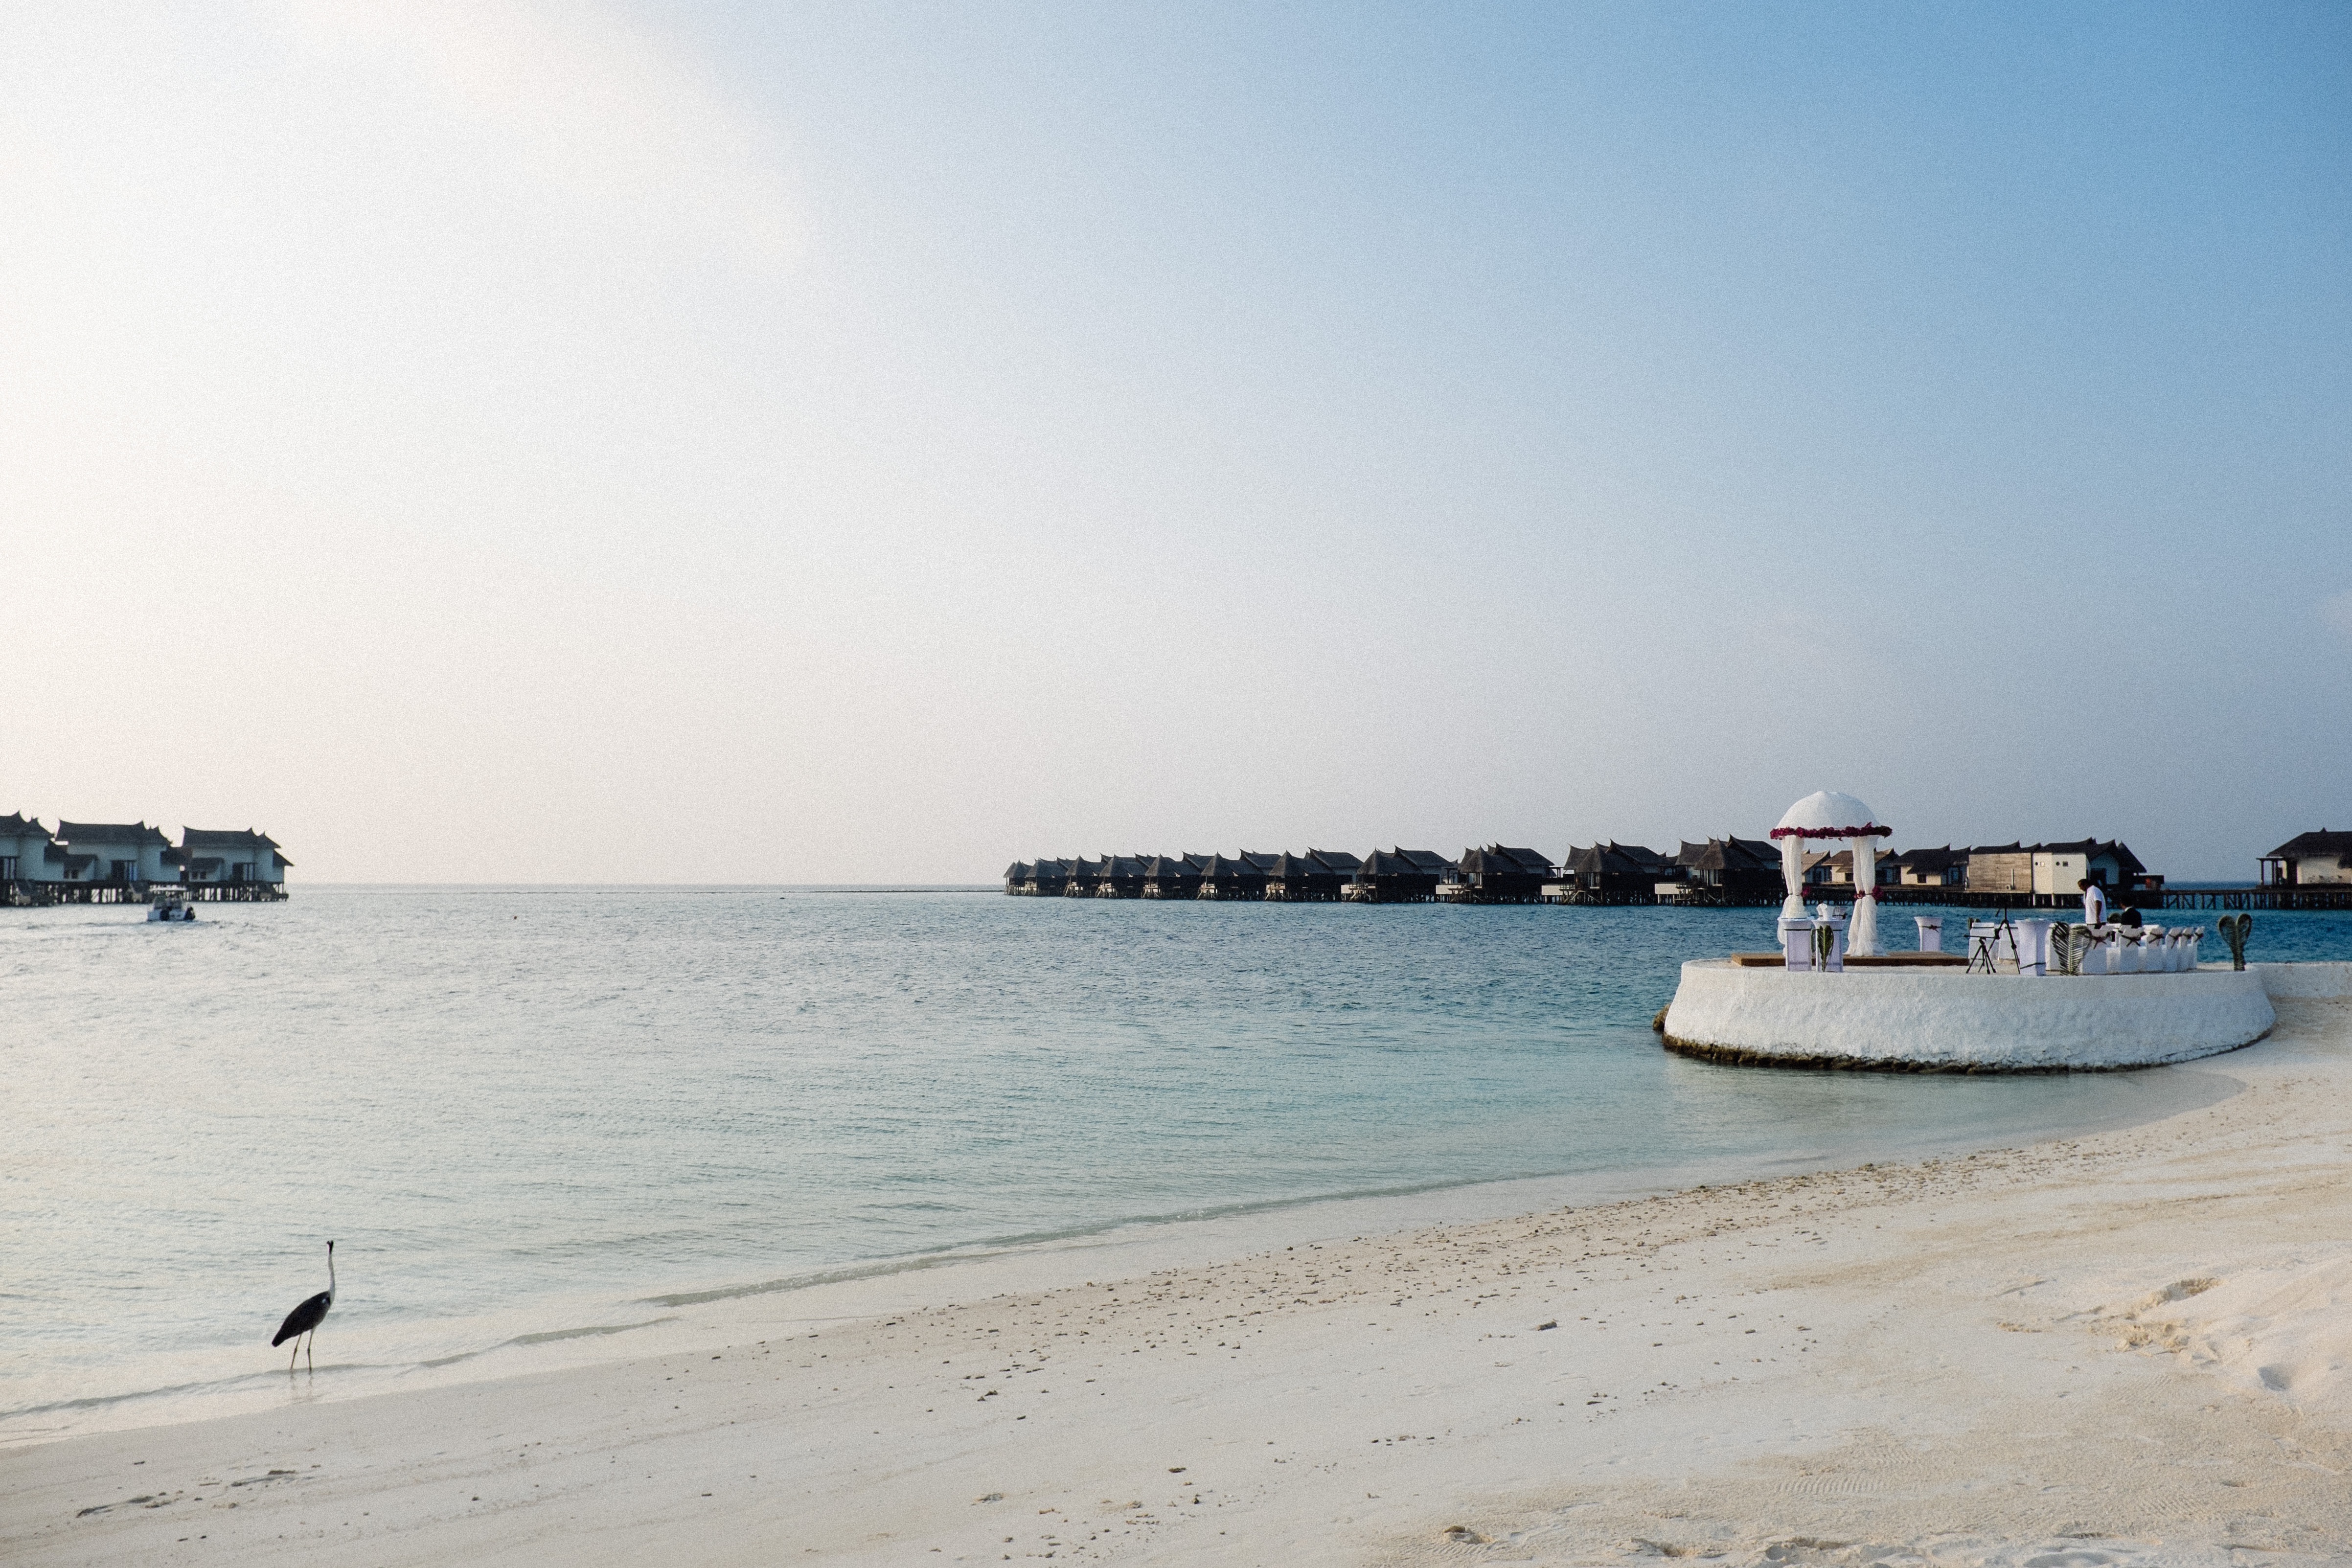
beach, sea, coast, sand, ocean, horizon, shore, wave, pier, vacation, vehicle, bay, body of water, ferry, breakwater